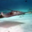
Label: ray